England in the Late Middle Ages

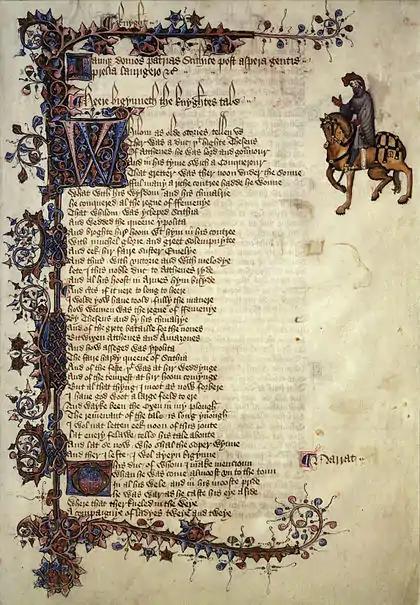
The Ellesmere illuminated manuscript of the Canterbury Tales by Geoffrey Chaucer, early fifteenth-century, showing the Knight (right)

Technology and science in England advanced considerably during the Middle Ages, driven in part by the Greek and Islamic thinking that reached England from the twelfth century. Many advances were made in scientific ideas, including the introduction of Arabic numerals and a sequence of improvements in the units used for measuring time. Clocks were first built in England in the late thirteenth century, and the first mechanical clocks were being installed in cathedrals and abbeys by the 1320s. Astrology, magic and palm reading were also considered important forms of knowledge in medieval England, although some doubted their reliability.